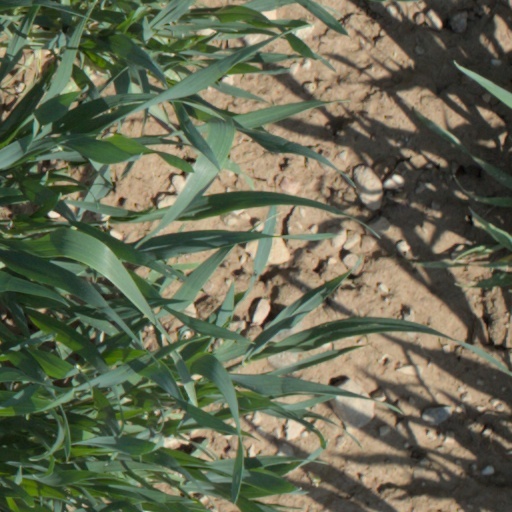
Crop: wheat